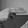
ASL letter: H